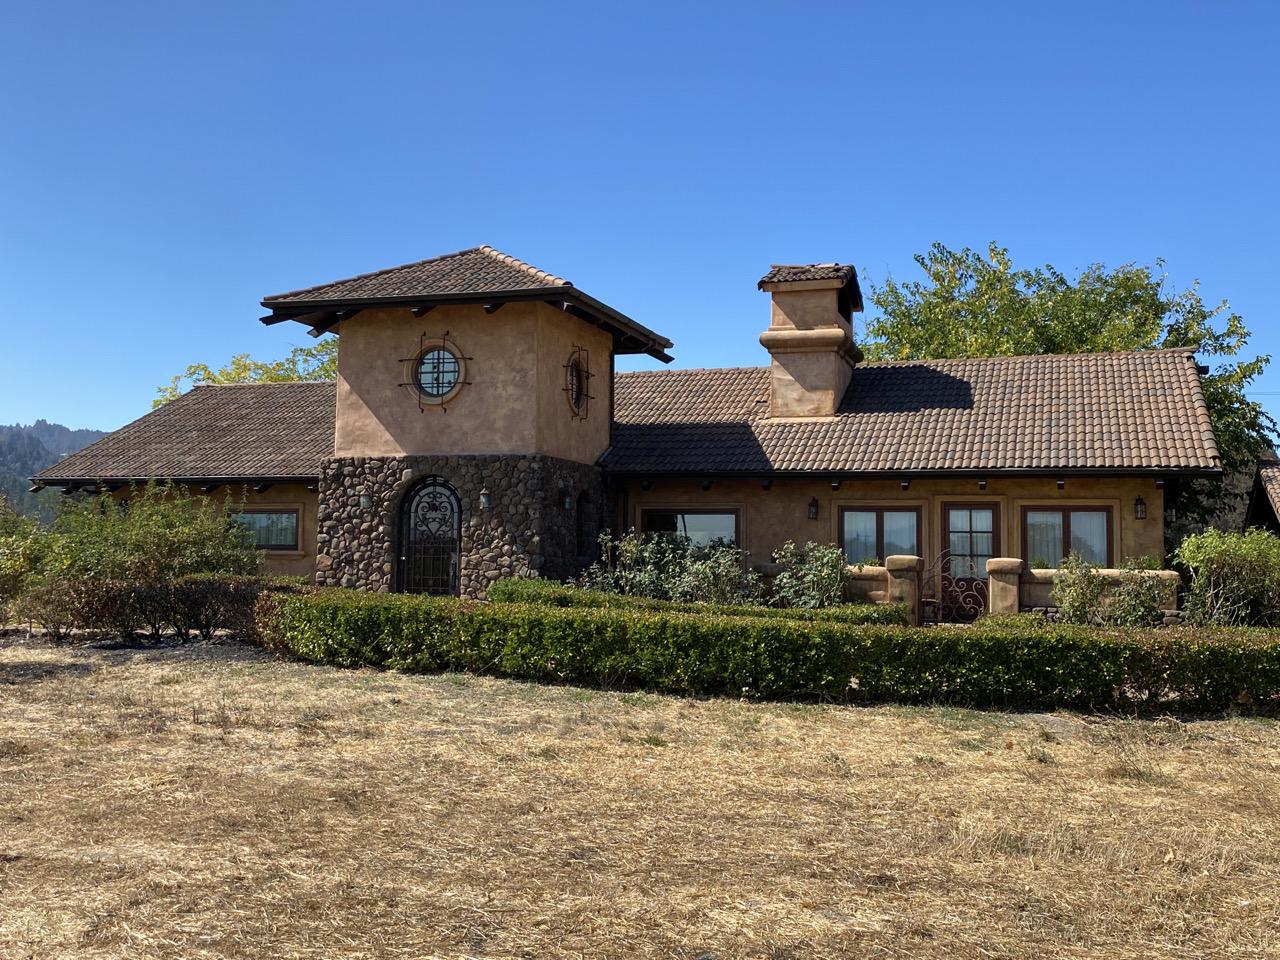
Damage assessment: no_damage